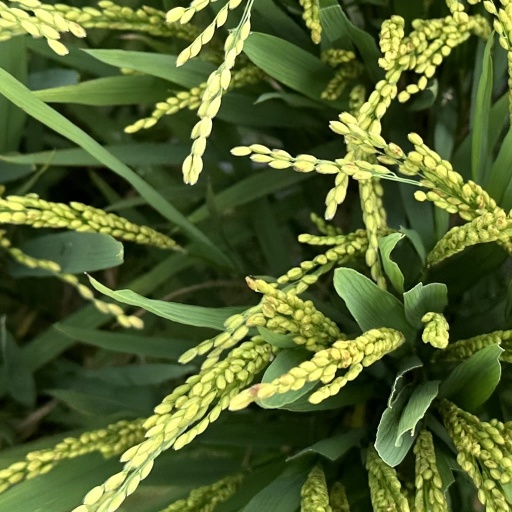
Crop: rice